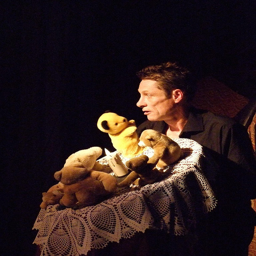
A man holding a basket fulled of stuffed animals.
A man holding a basket of small stuffed animals.
A man holding a tray of stuffed bears.
A man in a dark room next to some stuffed animals.
A variety of stuffed animals sits on a lace covered tray with a flameless  candle in the center, all of which being carried by a man.